ATM

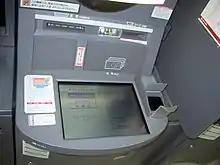
A BTMU ATM with a palm scanner (to the right of the screen)

Due to heavier computing demands and the falling price of personal computer–like architectures, ATMs have moved away from custom hardware architectures using microcontrollers or application-specific integrated circuits and have adopted the hardware architecture of a personal computer, such as USB connections for peripherals, Ethernet and IP communications, and use personal computer operating systems.